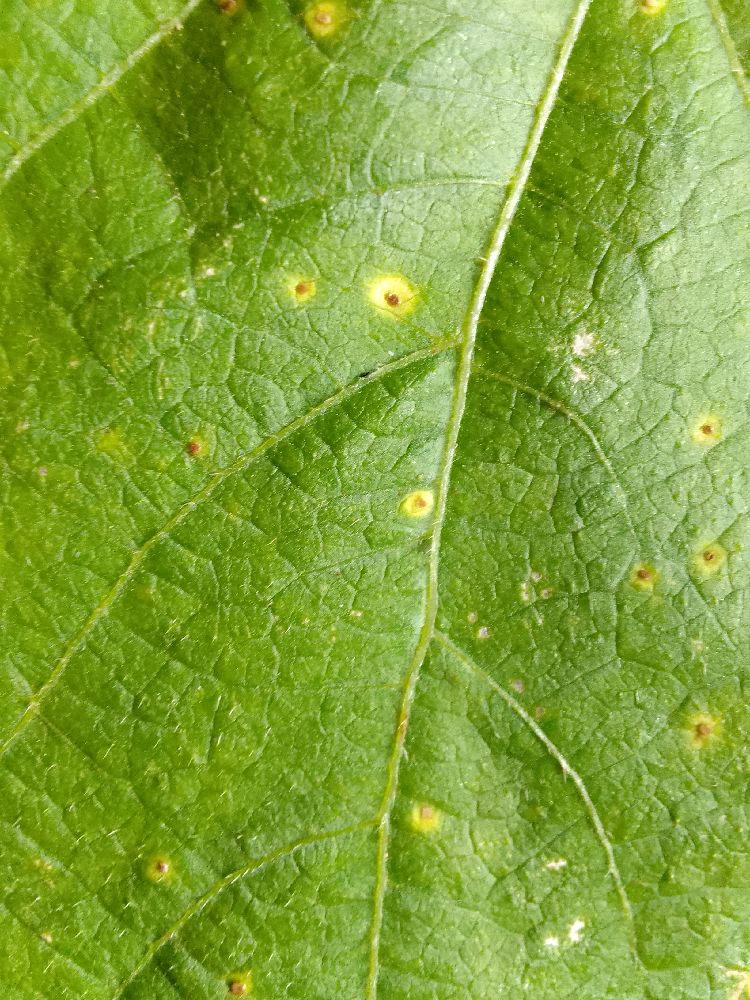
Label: rust